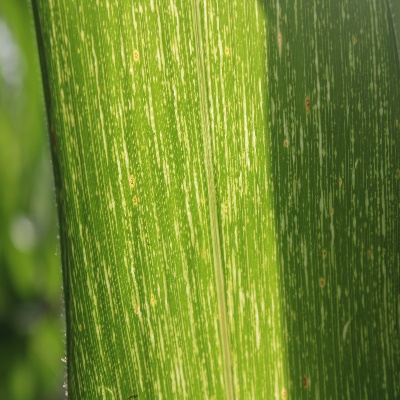
Crop: Maize
Condition: streak virus